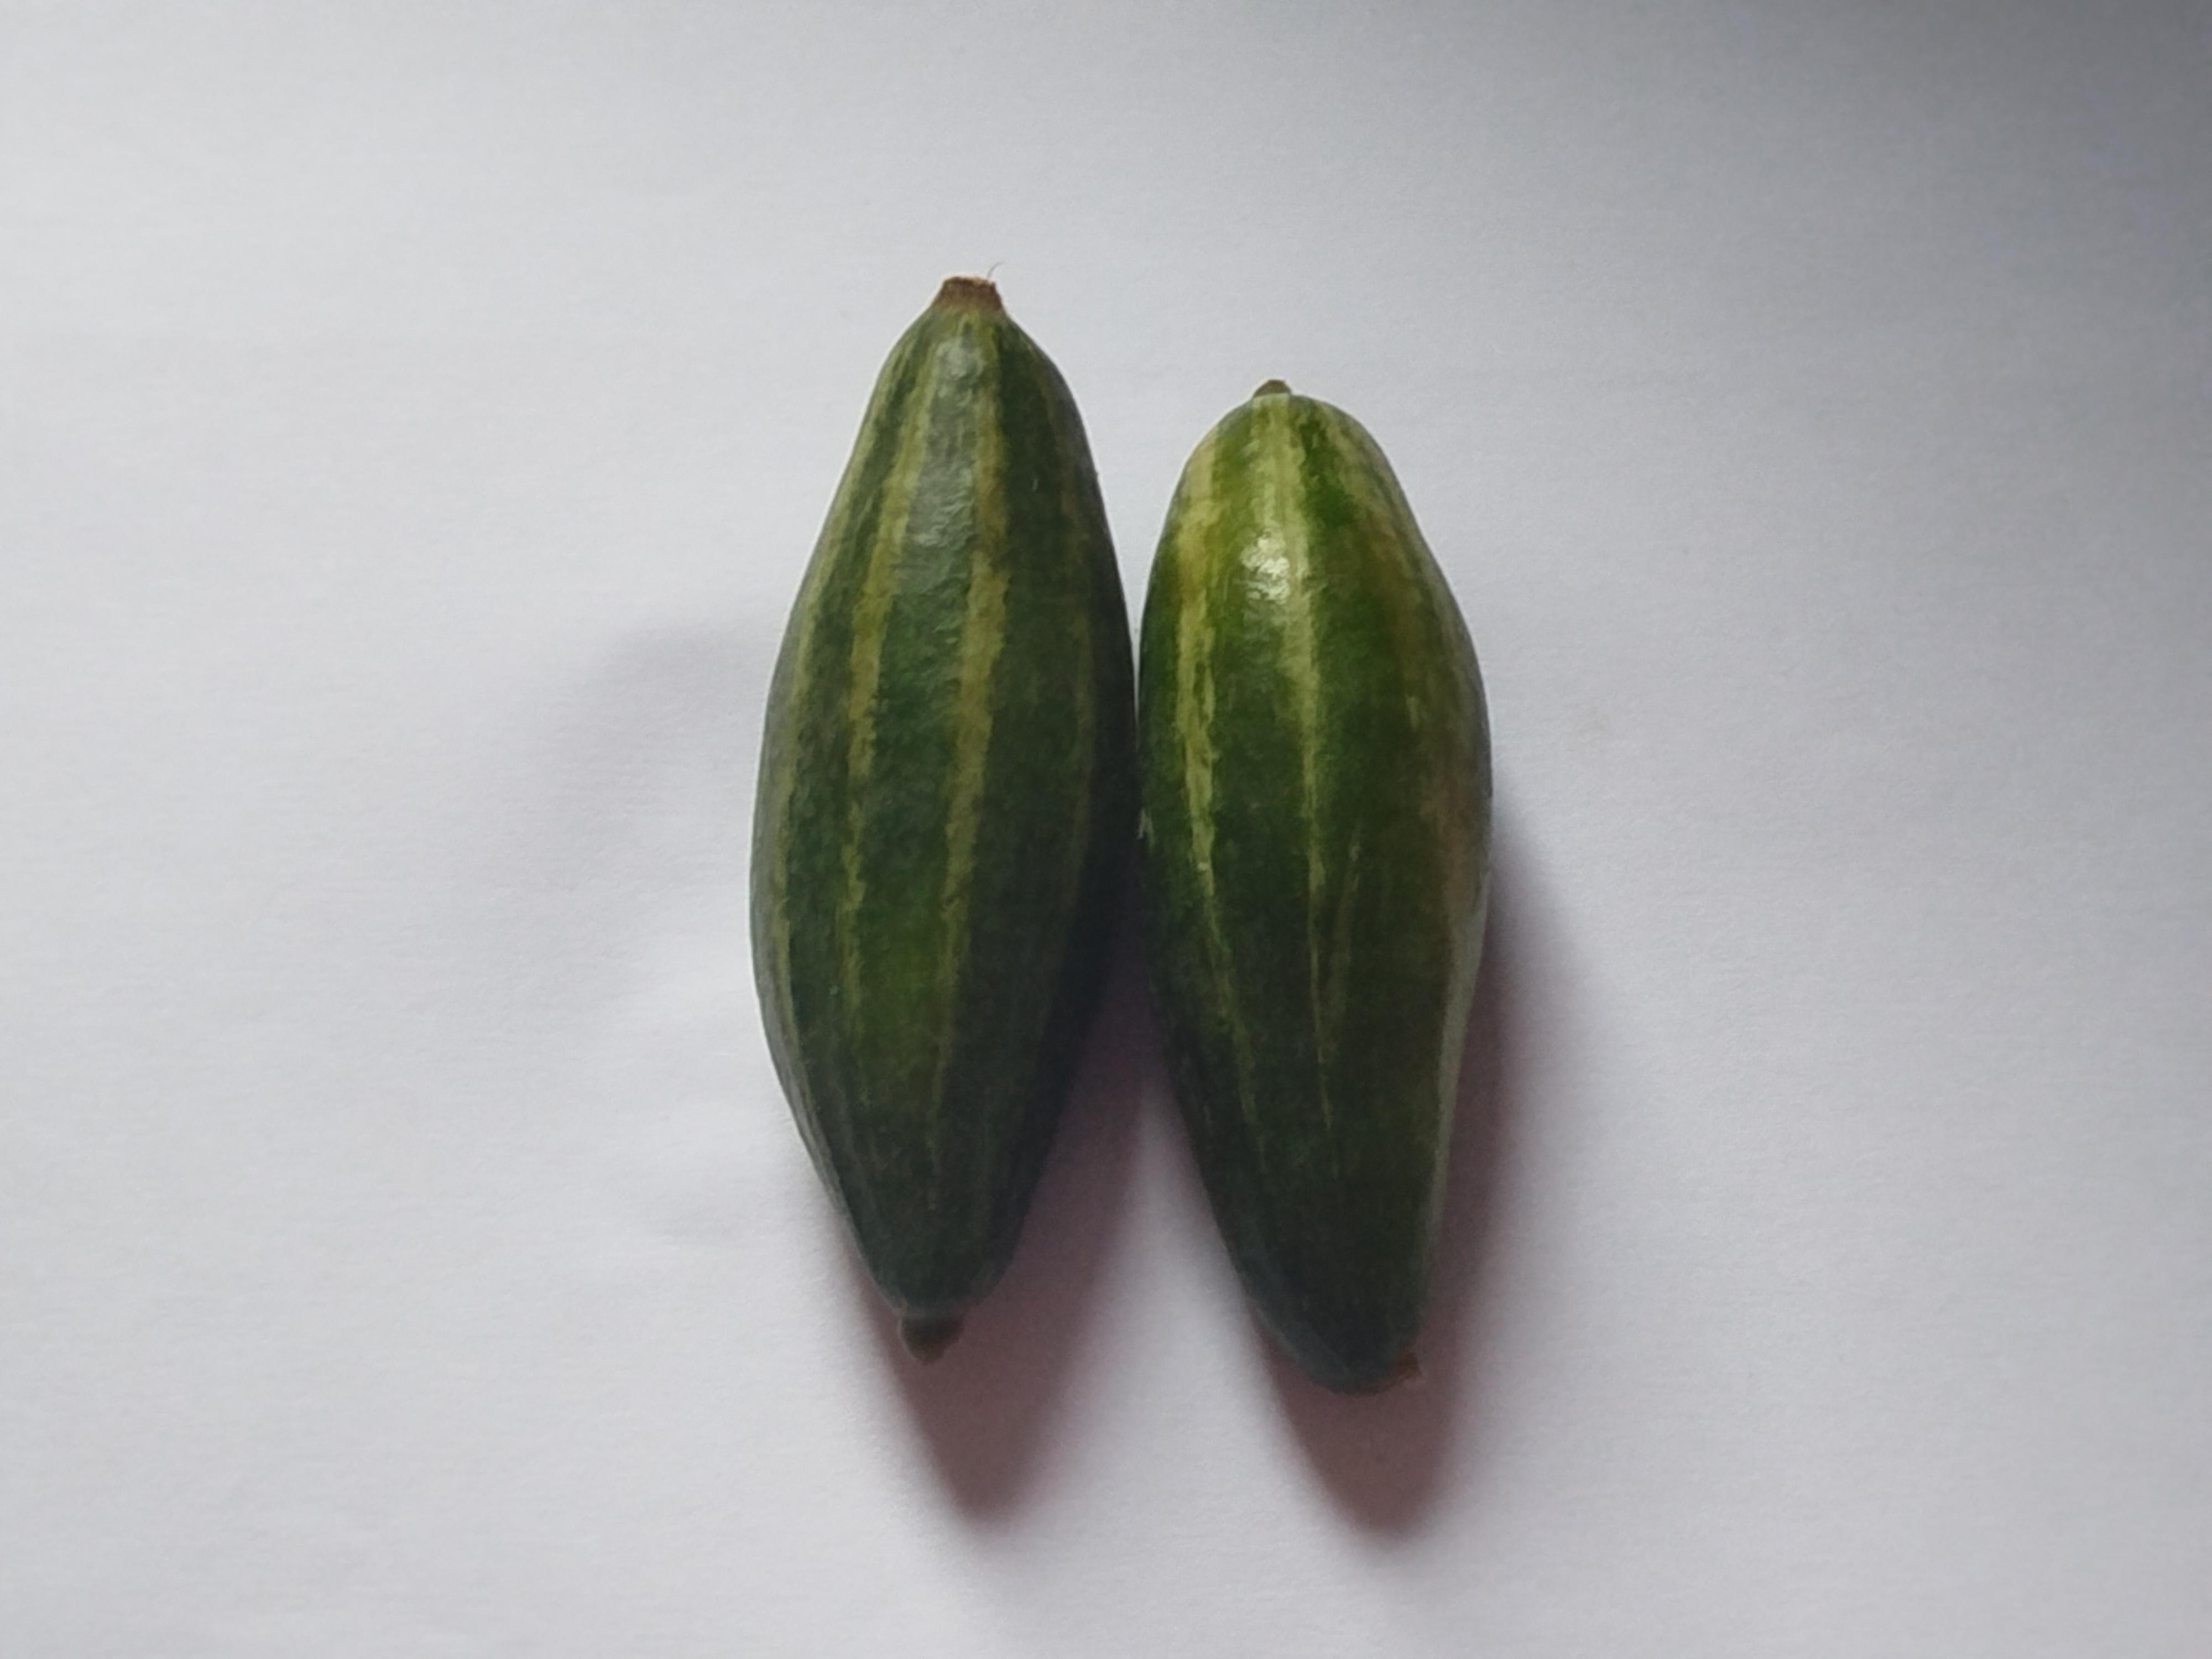
Label: Pointed gourd